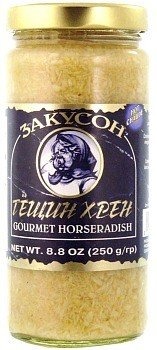
Item Name: Zakuson Gourmet Horseradish ( 8.8 oz / 250 g )
Value: 8.8
Unit: Ounce

Price: 18.45